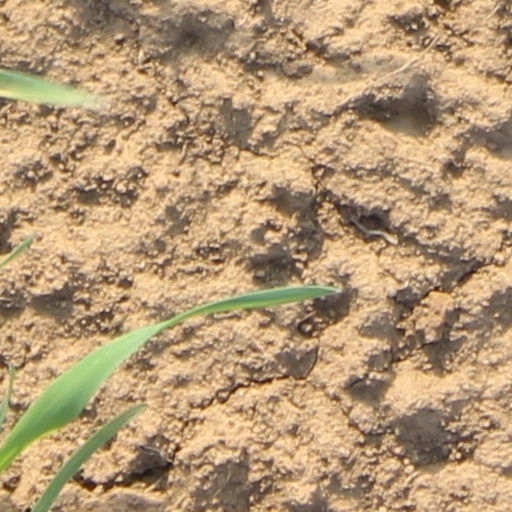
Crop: wheat